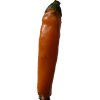
Label: pepper